Illhøllia Tunnel

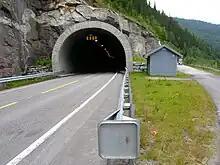
Southern entrance to the tunnel

The Illhøllia Tunnel (sometimes spelled "Ildhøllia") is a long tunnel on European route E06 in the Dunderland Valley in Rana Municipality in Nordland county, Norway. The tunnel was opened in 2002. The tunnel is located in an area with very steep mountains along the Ranelva river. Before the opening of the tunnel, European route E06 had to be continuously repaired because the road was about to collapse into the river due to erosion from the small brooks flowing down the mountains and going beneath the road.